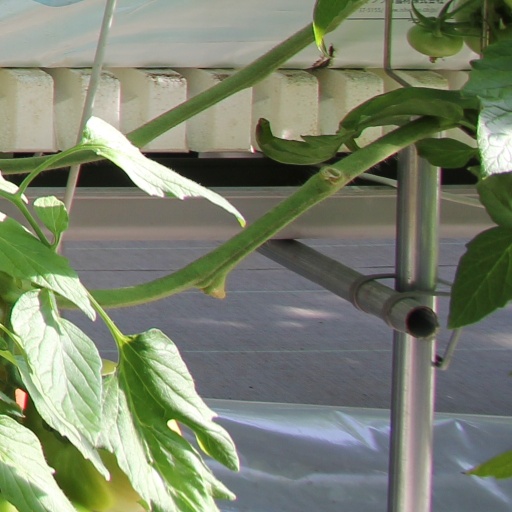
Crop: tomato